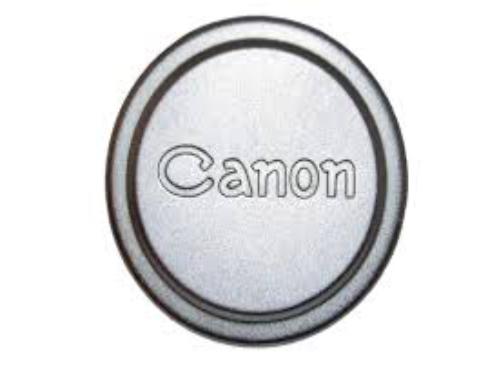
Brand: Canon
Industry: Electronic